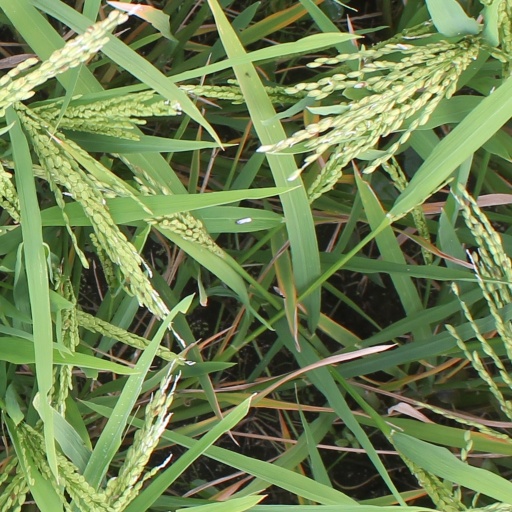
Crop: rice